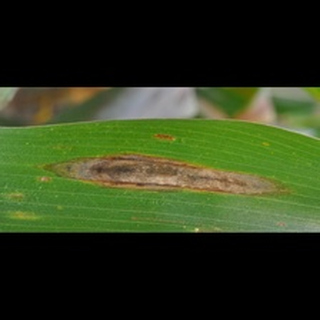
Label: corn_northern_leaf_blight